Hundred of Hawarden

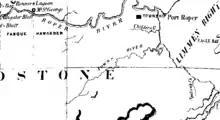
Map of Hawarden Hundred, in the Northern Territory based on the 1886 map by John Sands

Hundred of Hawarden was a Hundred of Gladstone County, Northern Territory of Australia.